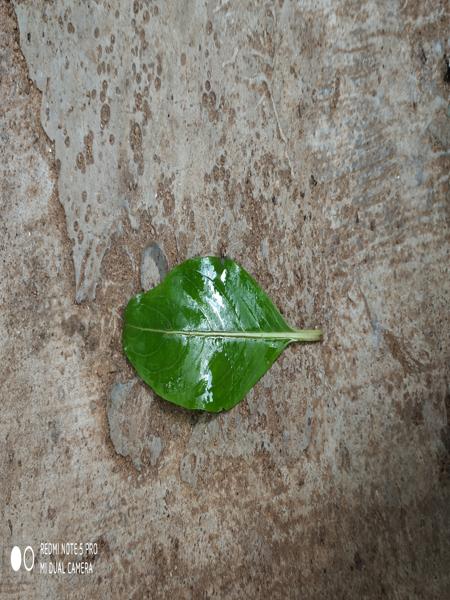
Plant: Catharanthus